Royal Wedding

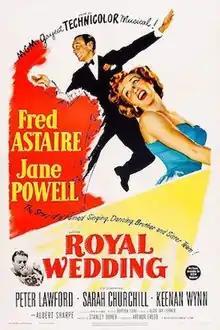
Theatrical poster

Royal Wedding is a 1951 American musical comedy film directed by Stanley Donen, and starring Fred Astaire and Jane Powell, with music by Burton Lane and lyrics by Alan Jay Lerner. Set in 1947 London at the time of the wedding of Princess Elizabeth and Philip Mountbatten, the film follows an American brother-sister song and dance duo who, while performing, each fall in love — he, with a female dancer, and she, with an impoverished but well-connected nobleman. The film marked Donen's second directorial feature. It was released as Wedding Bells in the United Kingdom.